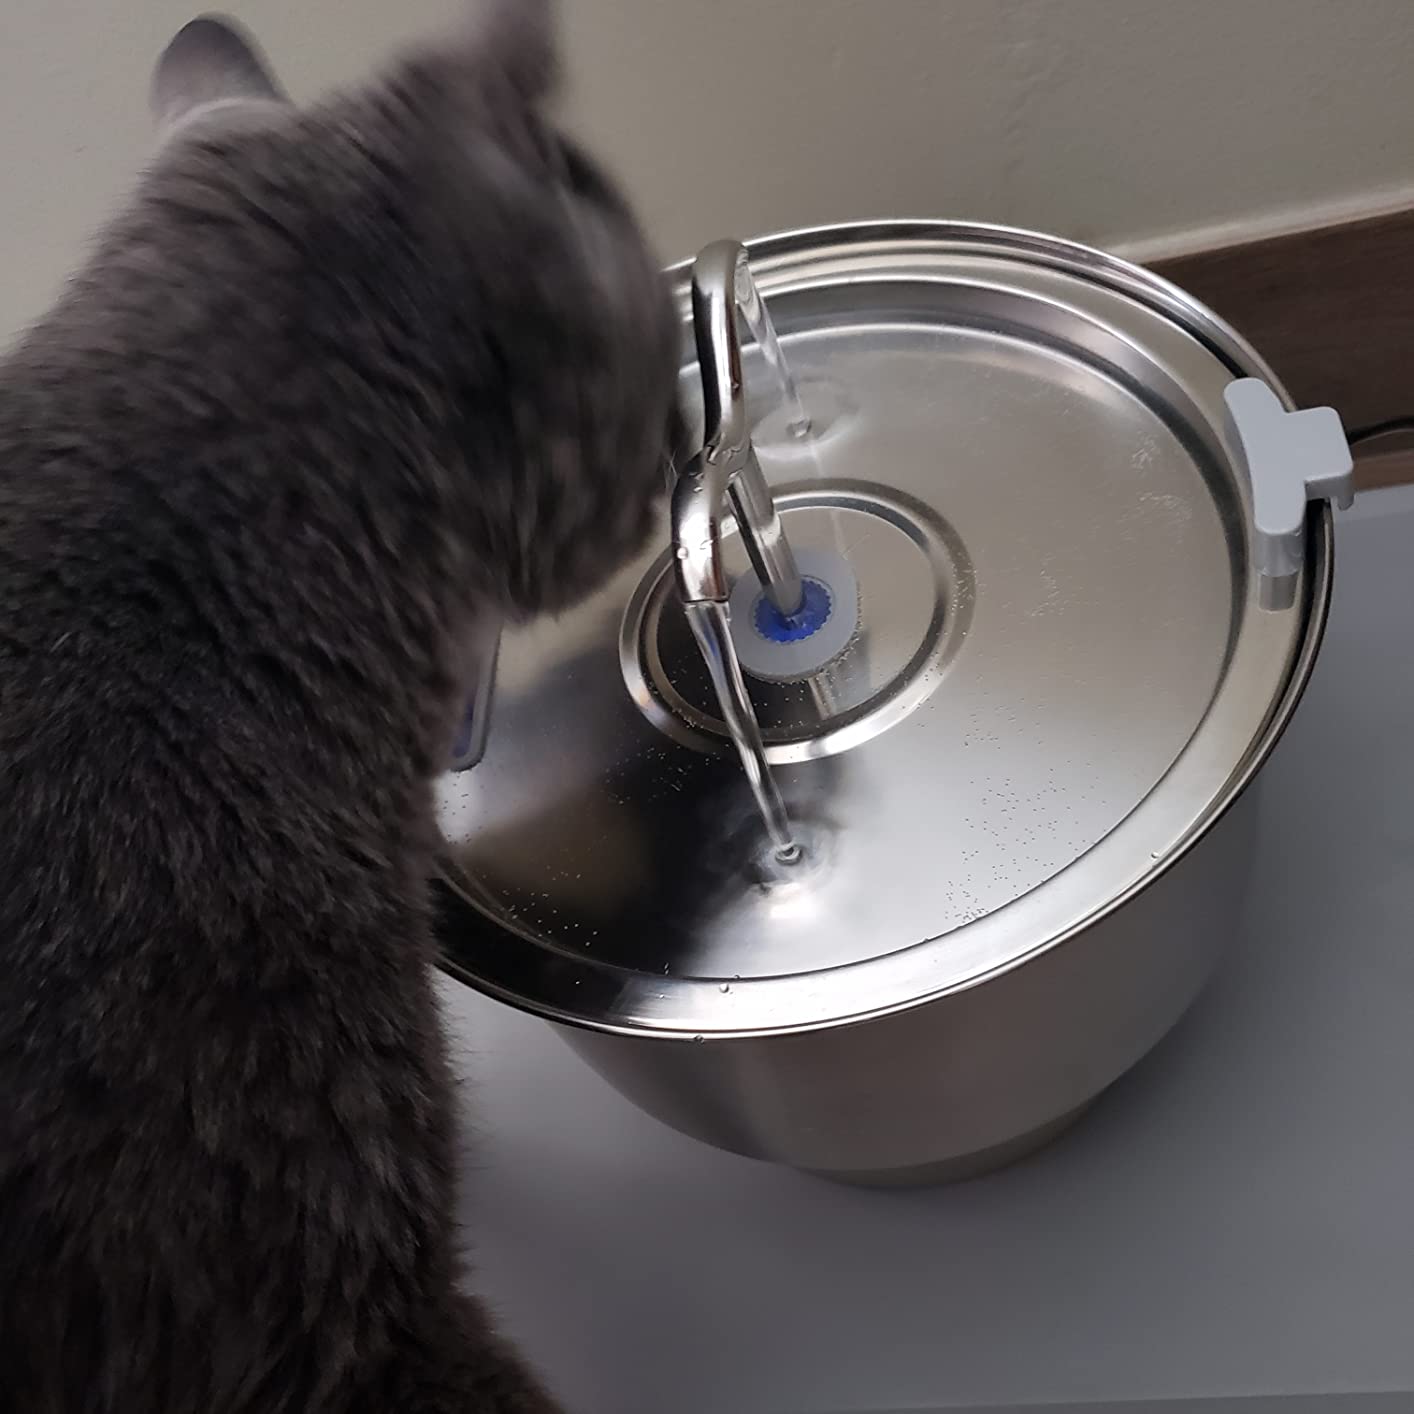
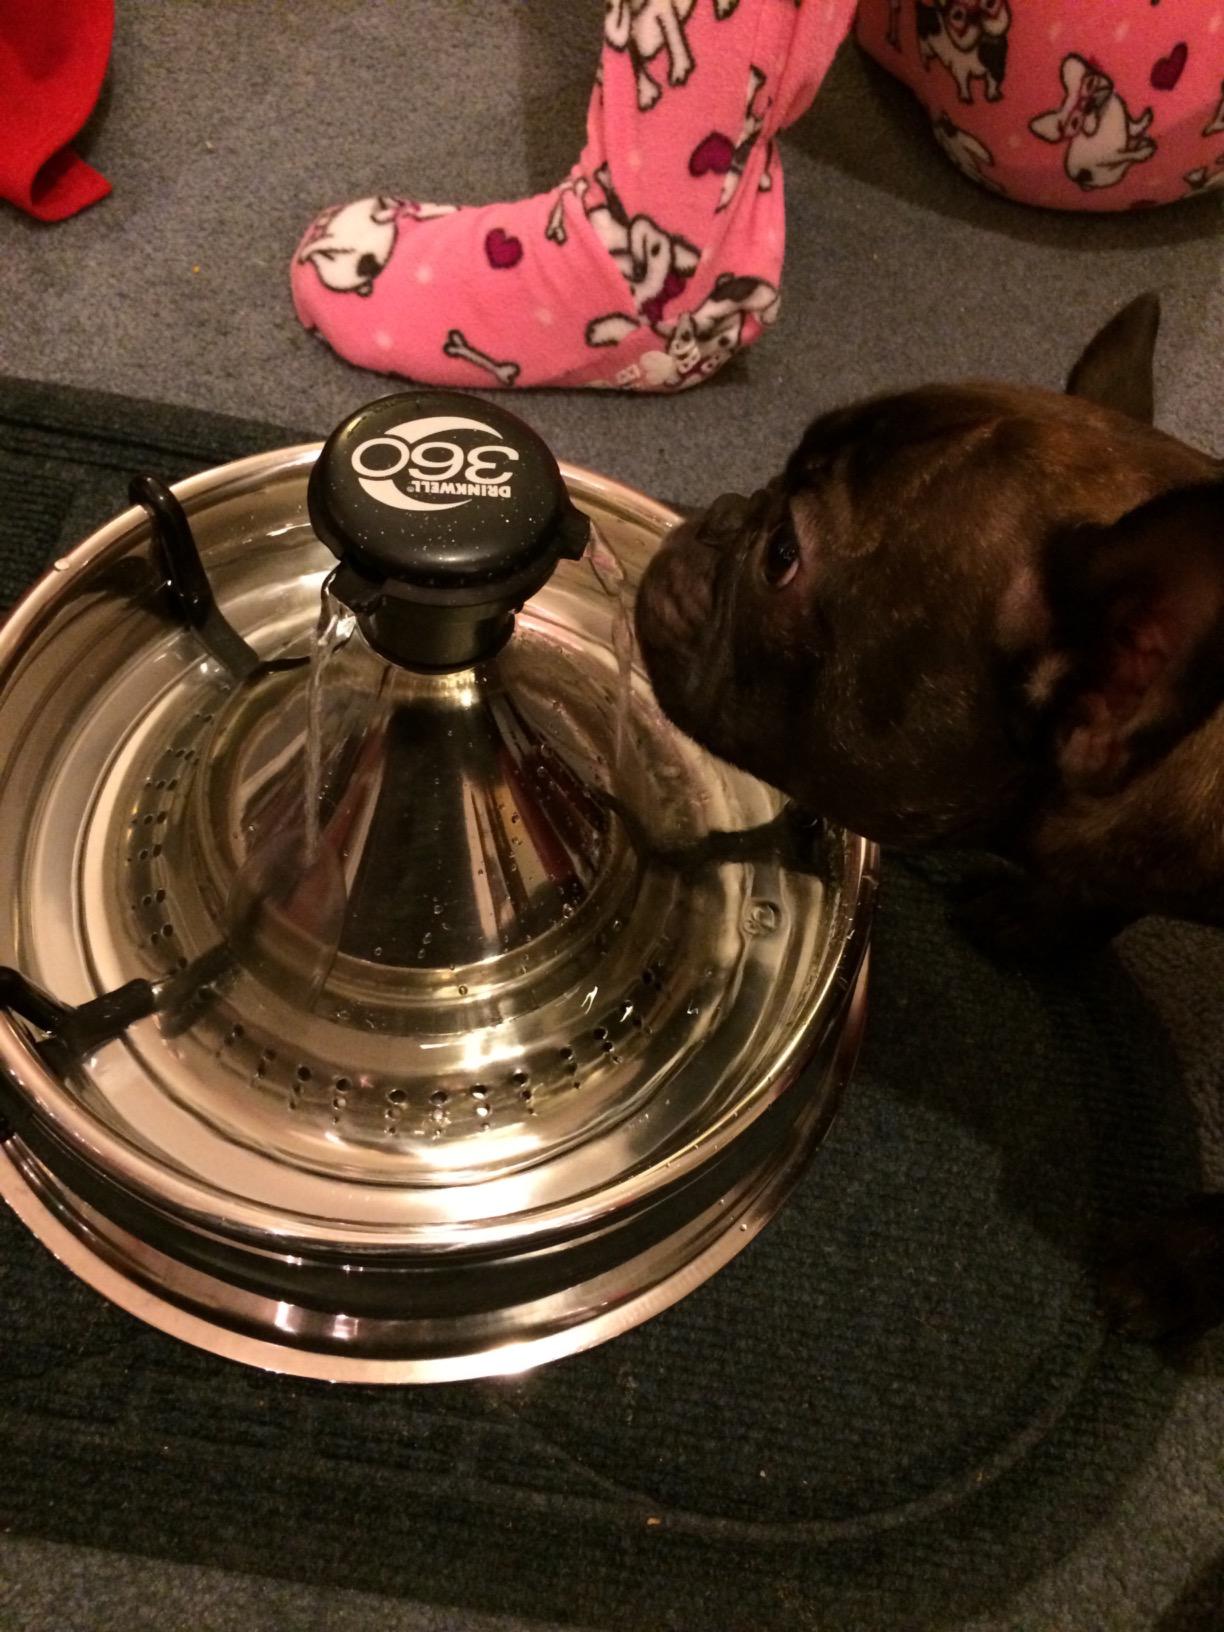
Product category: items_bowl
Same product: no